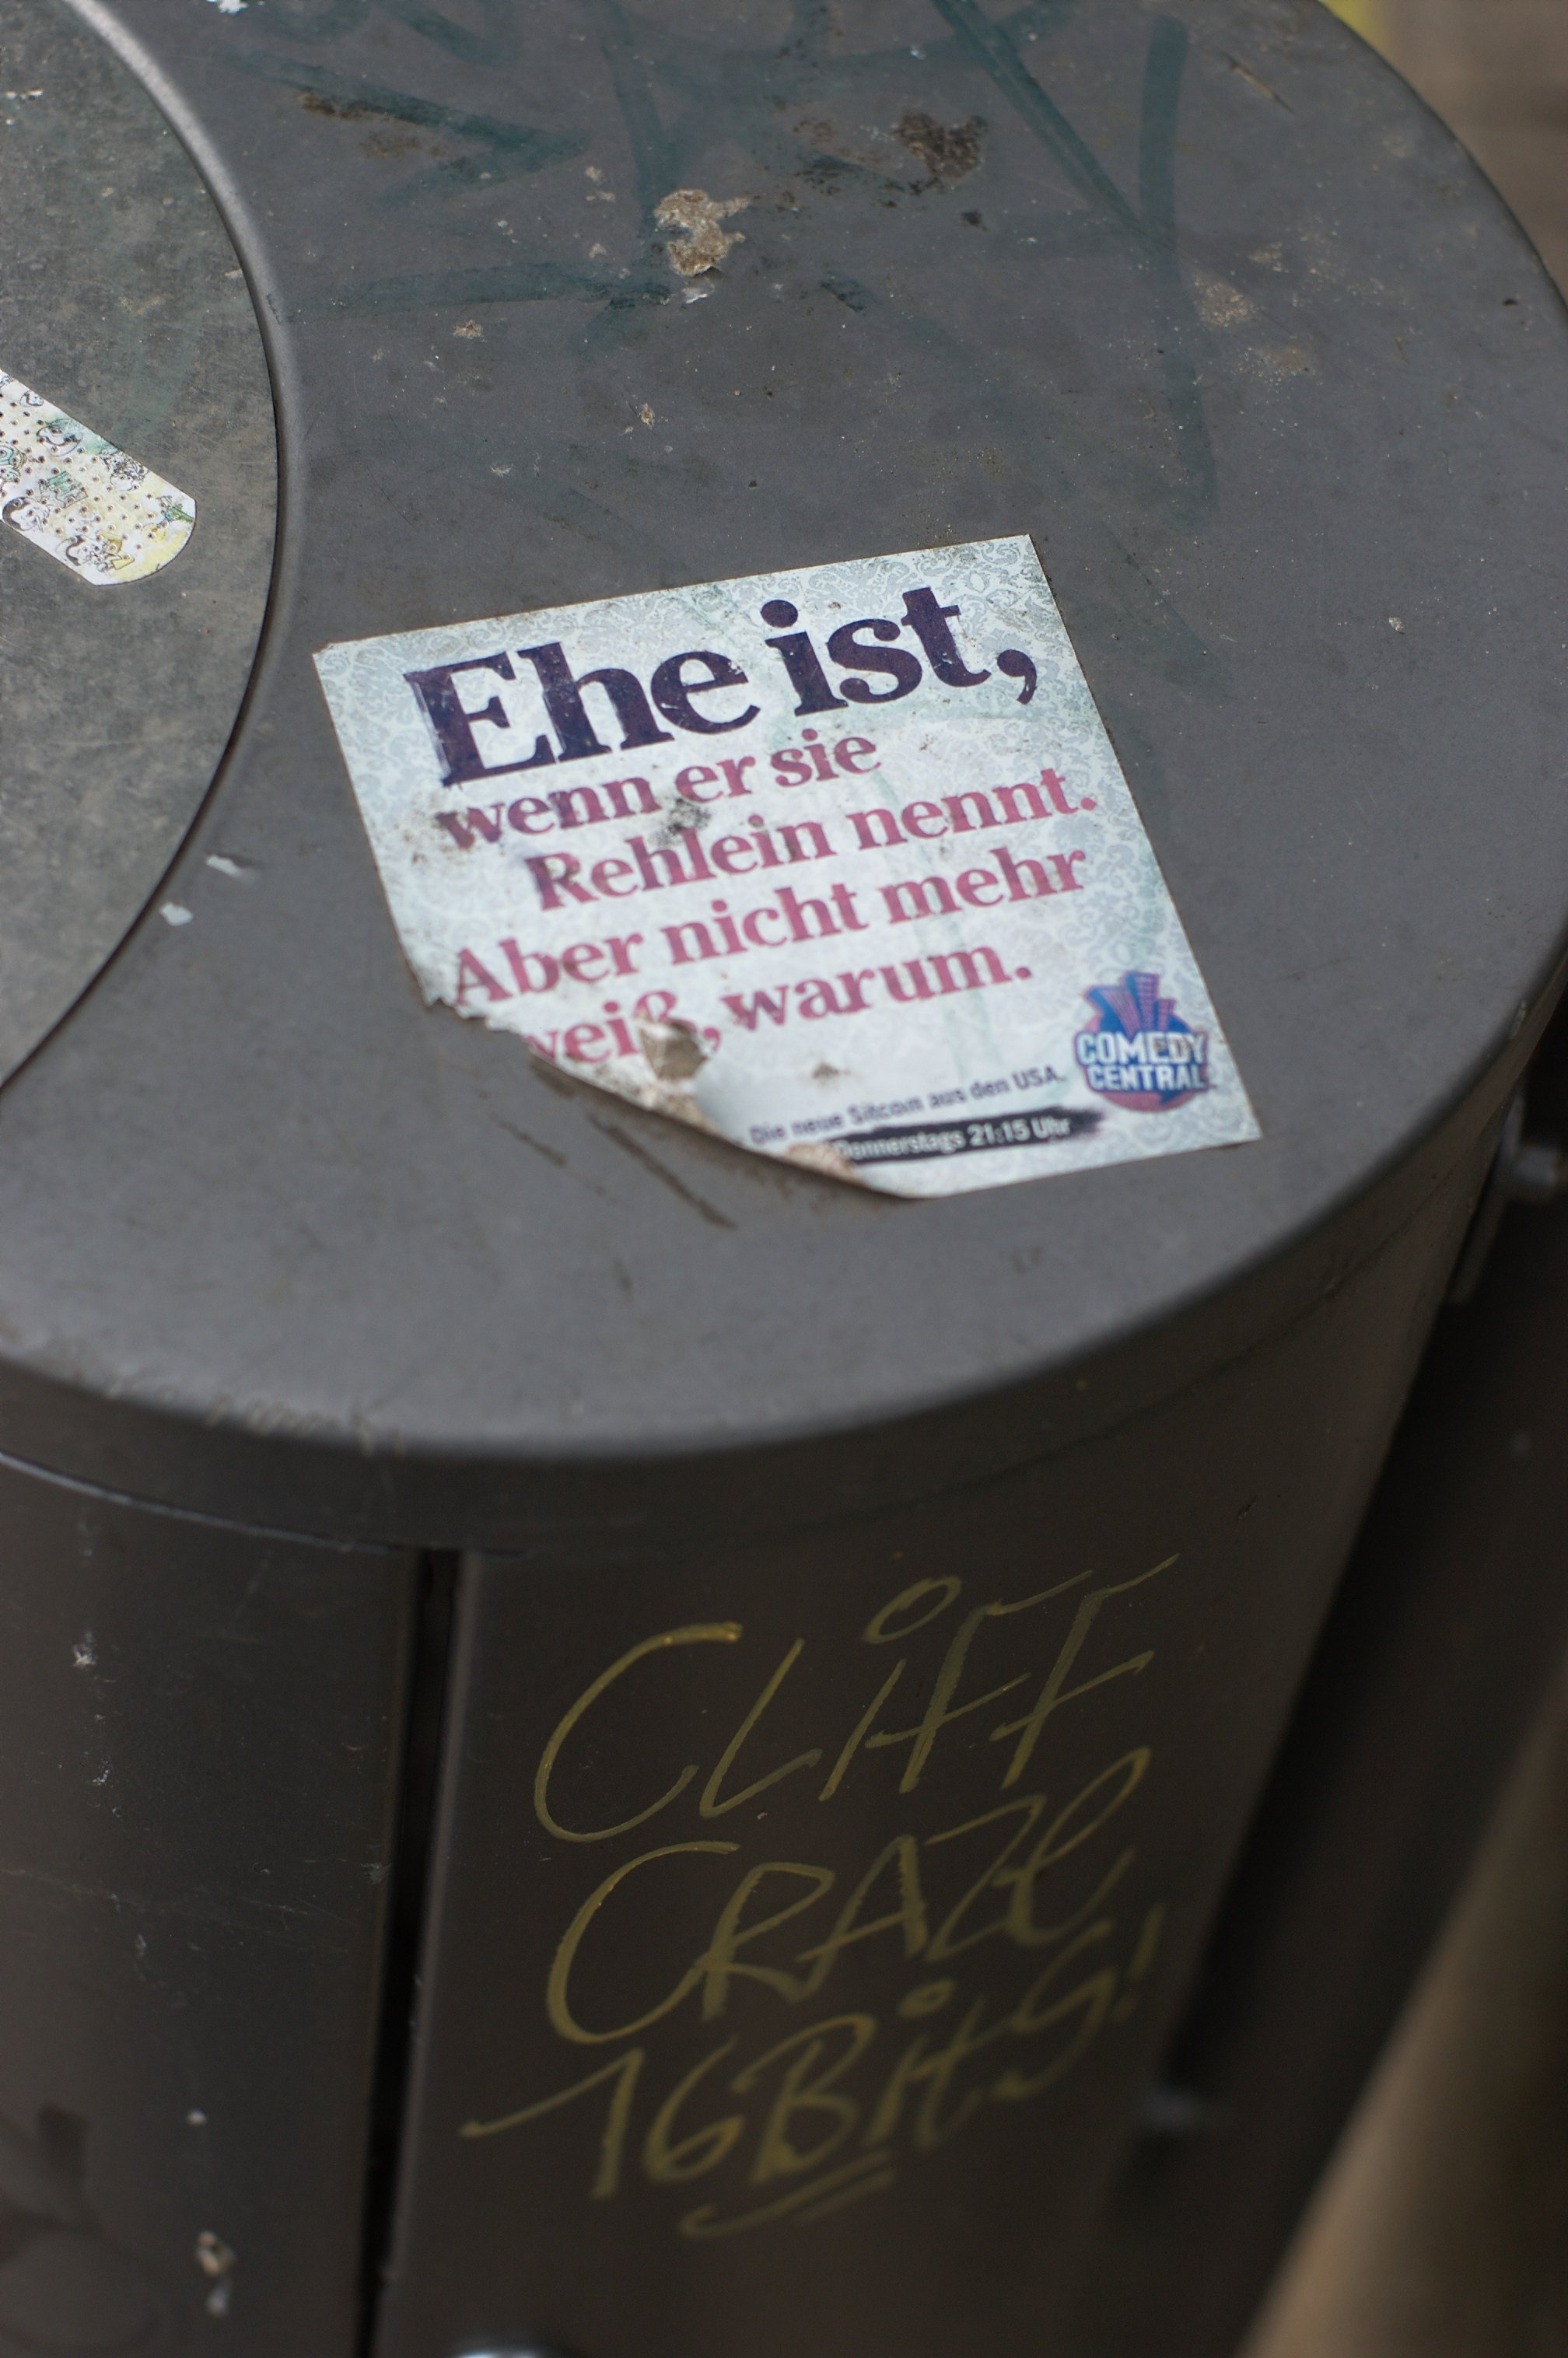
50mm, signs, rawtherapee, germany, deutschland, berlin, pentax, shape, lenstagged, steffenzahn, k100d, justpentax, berlinmitte, schilder, fa50, fa50mm, smcpentaxfa11450mm, pentaxfa50mm, smcpfa50mmf14, man made object, compact disc